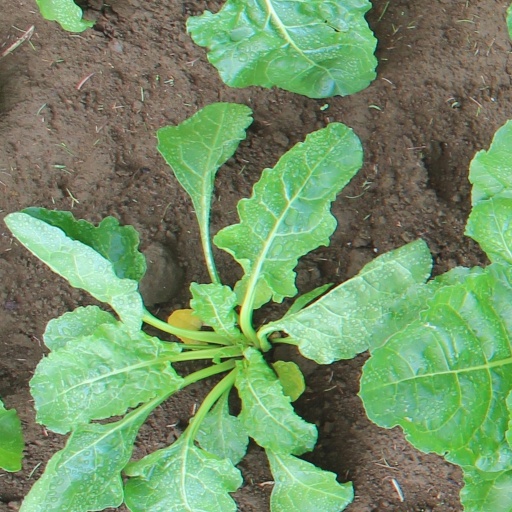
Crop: sugar beet